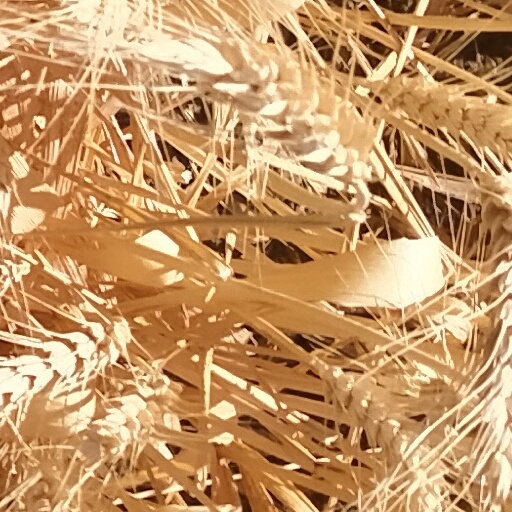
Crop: wheat